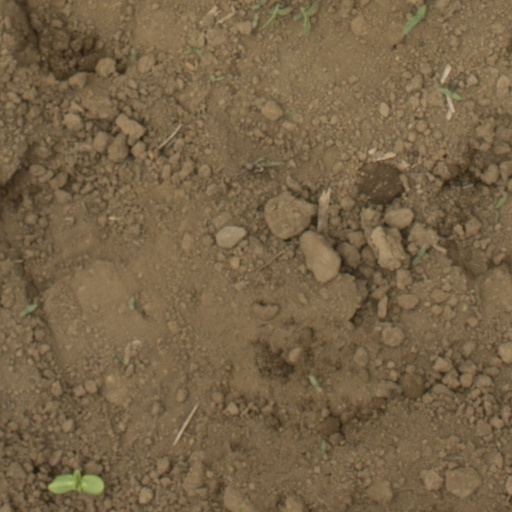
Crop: Jerusalem artichoke